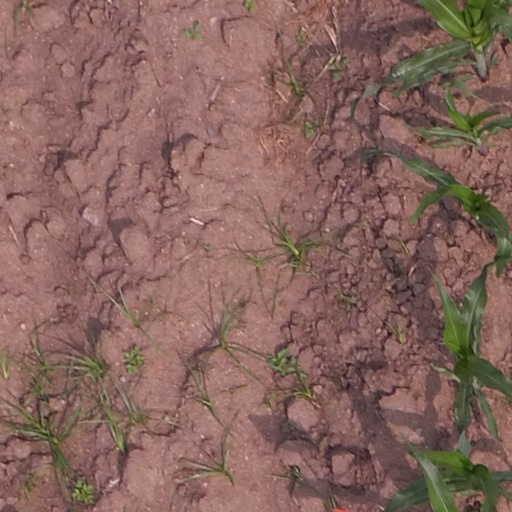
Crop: maize; corn